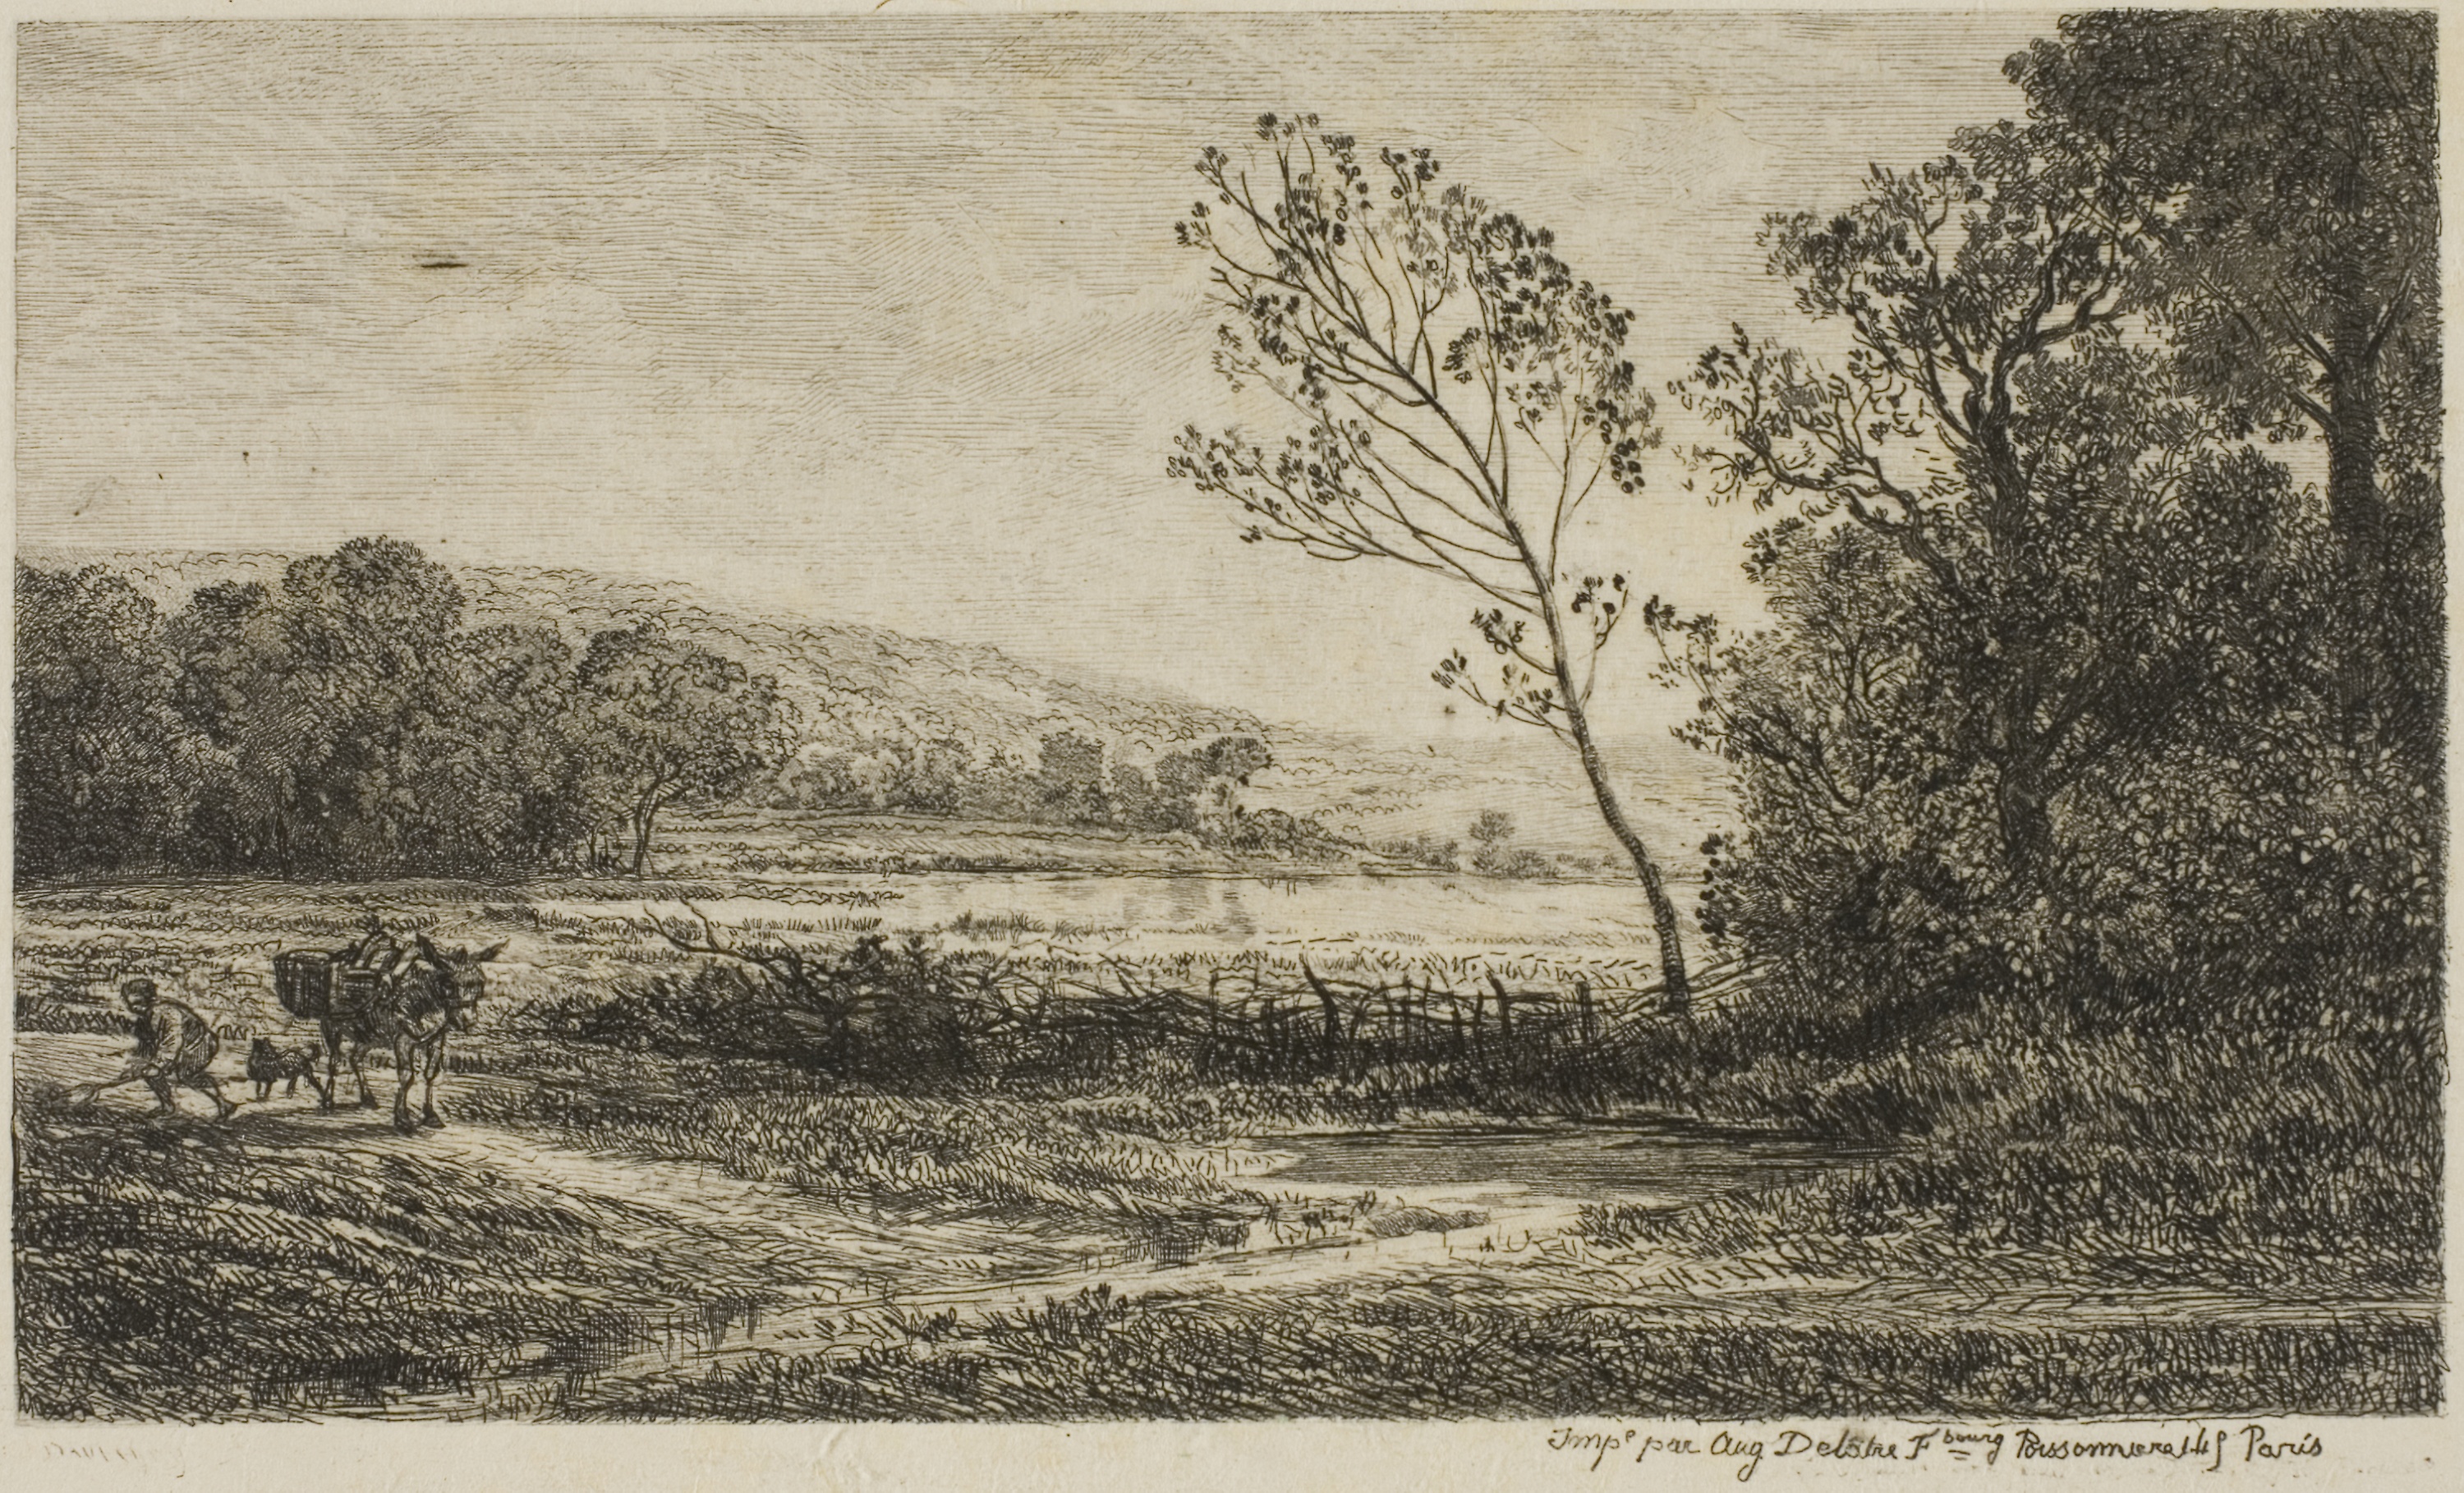
tree, history, visual arts, landscape, stock photography, painting, grass family, paper product